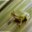
Label: frog